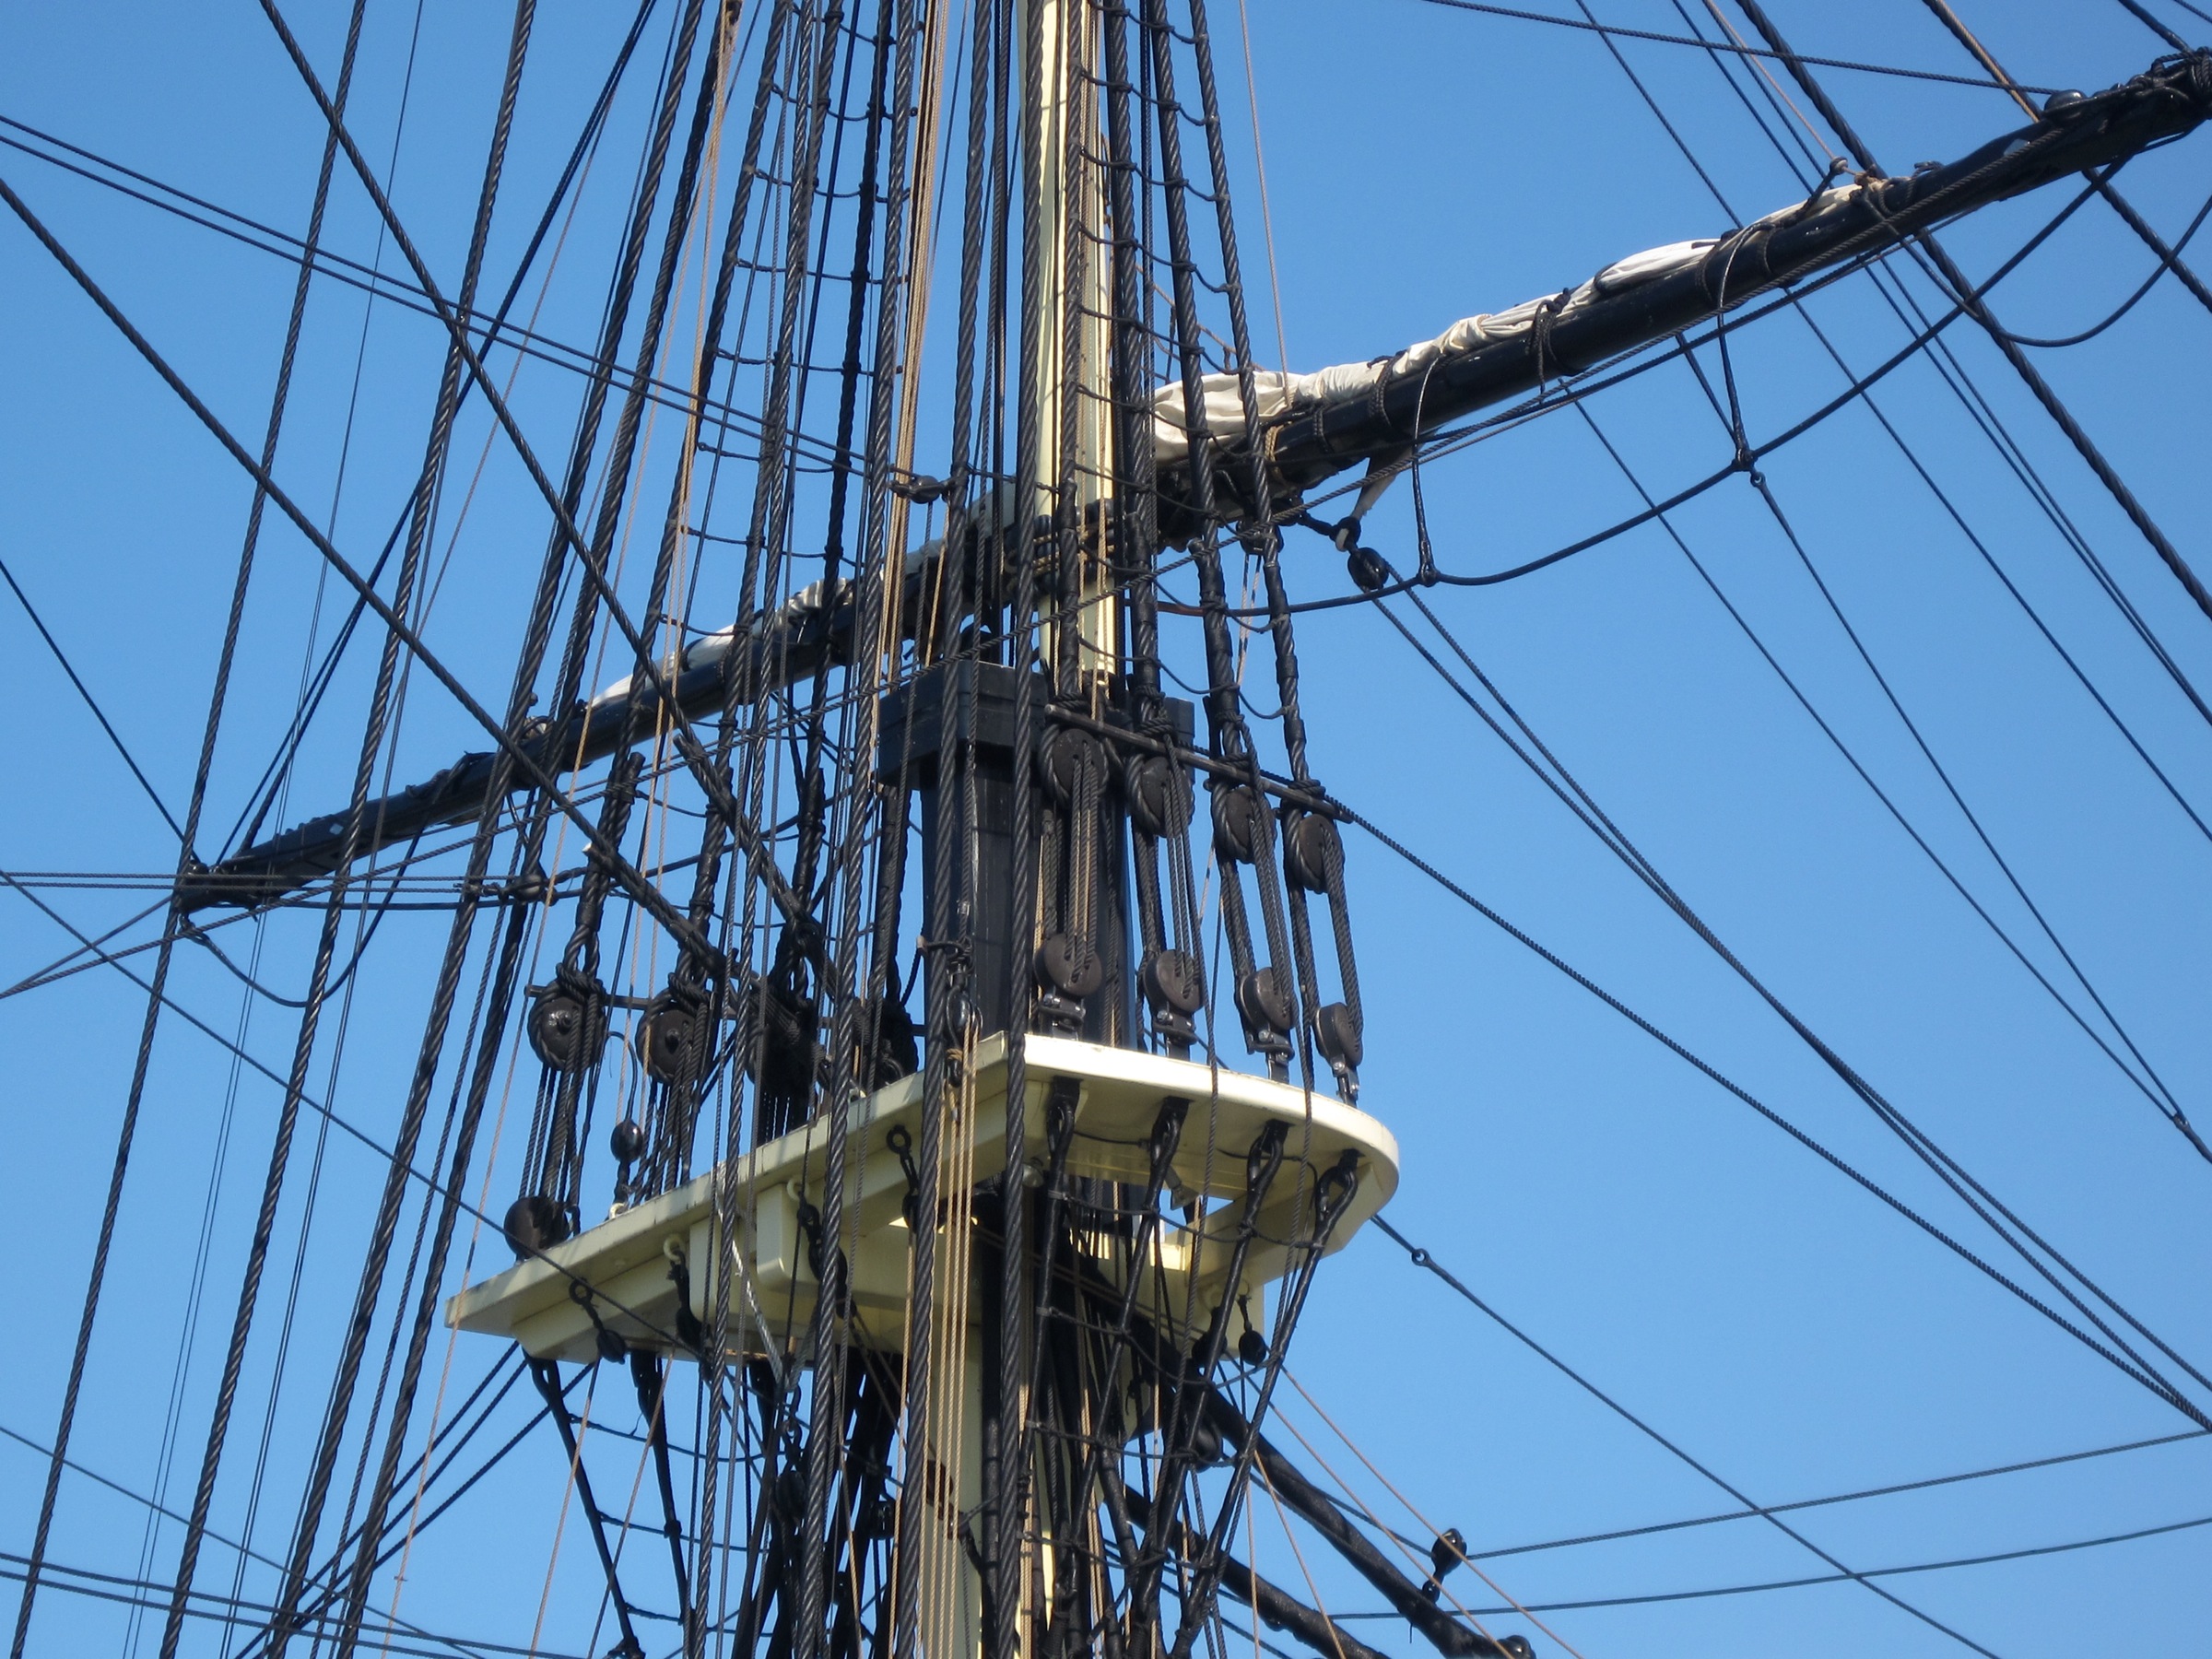
ship, vehicle, tower, mast, electricity, watercraft, salem, sailing ship, transmission tower, tall ship, galleon, electrical supply, overhead power line